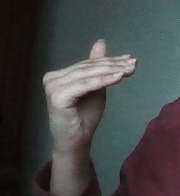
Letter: khaa